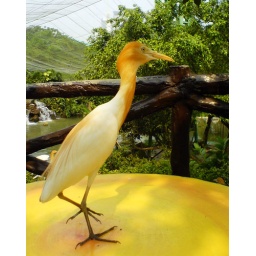
A friendly &amp;amp; goofy looking bird in birds park, malaysia